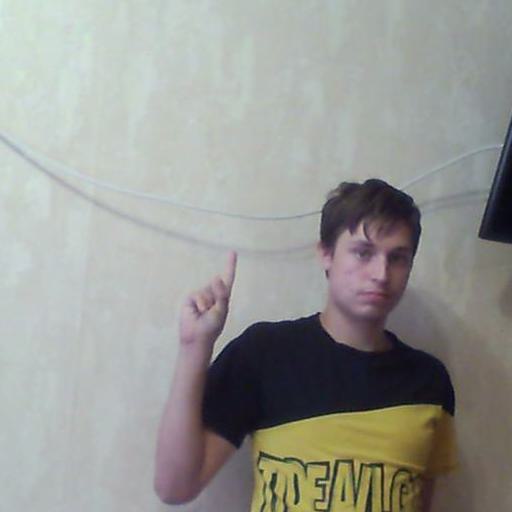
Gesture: one